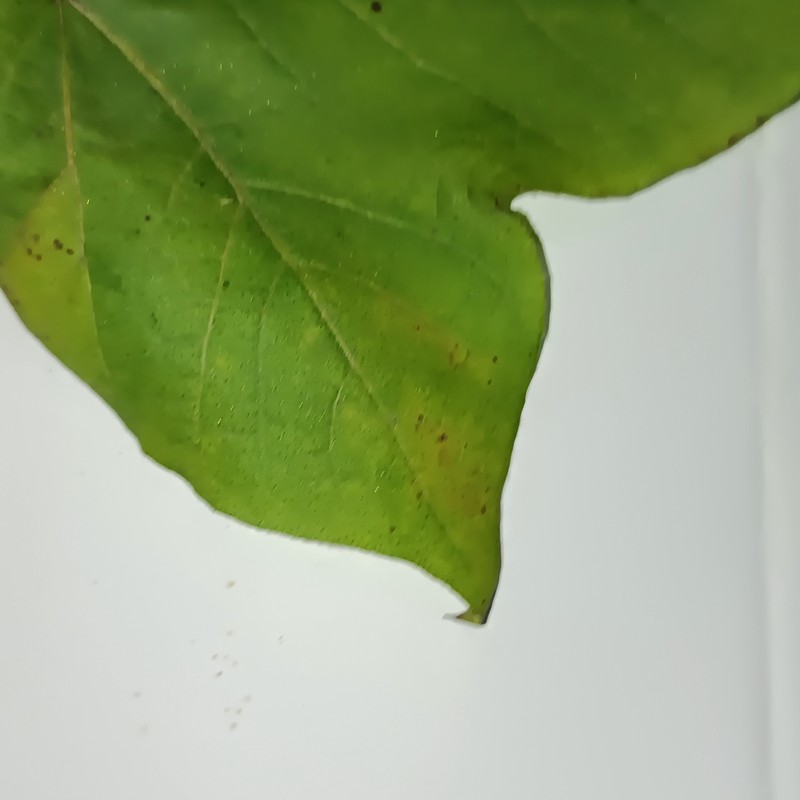
Label: Leaf Hopper Jassids